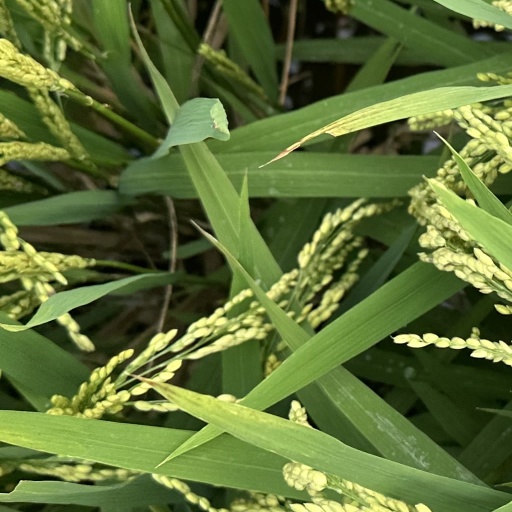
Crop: rice